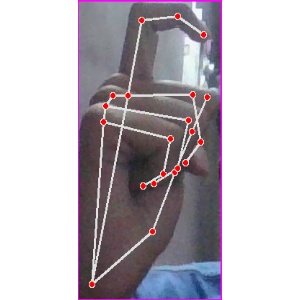
अक्षर: ट